Dan Borislow

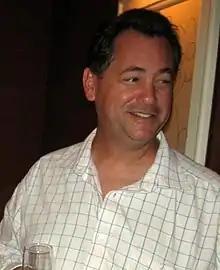
Borislow in 2010

Daniel Marc Borislow (September 21, 1961 – July 21, 2014) was an American entrepreneur, sports team owner, inventor, and thoroughbred horse breeder. Borislow was born and grew up in Philadelphia, Pennsylvania, and attended Widener University. In 1989, he founded Tel-Save, Inc. to resell access to AT&T long distance lines. Borislow took the company public in 1995, and two years later brokered a $100 million deal with AOL at the "Cafe L’Europe," Palm Beach. In early 1998, Tel-Save had sales of $300 million and was valued by Wall Street investors at $2 billion. However, due to the financial strain of paying off the AOL deal, Tel-Save lost $221 million in 1999, and Borislow sold his stock for approximately $300 million and retired.